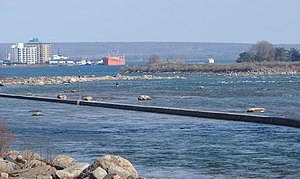
St. Marys River
Omløbsstryg i St. Marys River
St. Marys River er en flod der danner grænse mellem USA og Canada. Den begynder ved Whitefish Bay i østenden af Lake Superior, og løber 120 kilometer mod sydøst, til den munder ud i Lake Huron. Floden danner grænsen mellem Michigan i USA og Ontario i Canada over hele sin længde.